Yao Ming

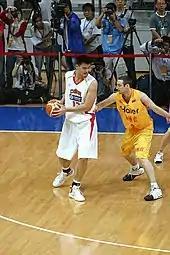
Yao was the leading scorer of the 2006 FIBA World Championship.

Yao first played for China in the 2000 Summer Olympics, and he was dubbed, together with teammates Wang Zhizhi and Mengke Bateer, "the Walking Great Wall". During the 2004 Athens Olympics, Yao carried the Chinese flag during the opening ceremony, which he said was a "long dream come true". He then vowed to abstain from shaving his beard for half a year unless the Chinese national team made it into the quarter-finals of the 2004 Olympics. After Yao scored 39 points in a win against New Zealand, China lost 58–83, 57–82, and 52–89 against Spain, Argentina and Italy respectively. In the final group game, however, a 67–66 win over the reigning 2002 FIBA World Champions Serbia and Montenegro moved them into the quarterfinals. Yao scored 27 points and had 13 rebounds, and he hit two free throws with 28 seconds left that proved to be the winning margin. He averaged 20.7 points and 9.3 rebounds per game while shooting 55.9% from the field.